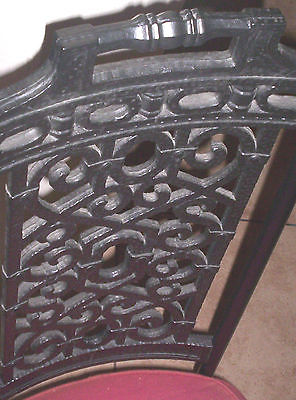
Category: chair